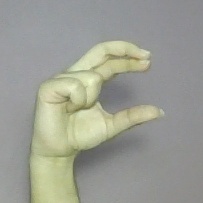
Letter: thal